Scarf

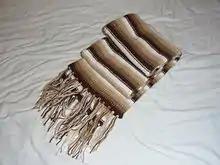
A knitted scarf made from alpaca wool

Scarves have been worn since ancient history. In 1350 BC, in Ancient Egypt, Queen Nefertiti is said to have worn a tightly woven headscarf, and a 9th-century BC statue of Ashurnasirpal II depicts the emperor wearing a shawl.